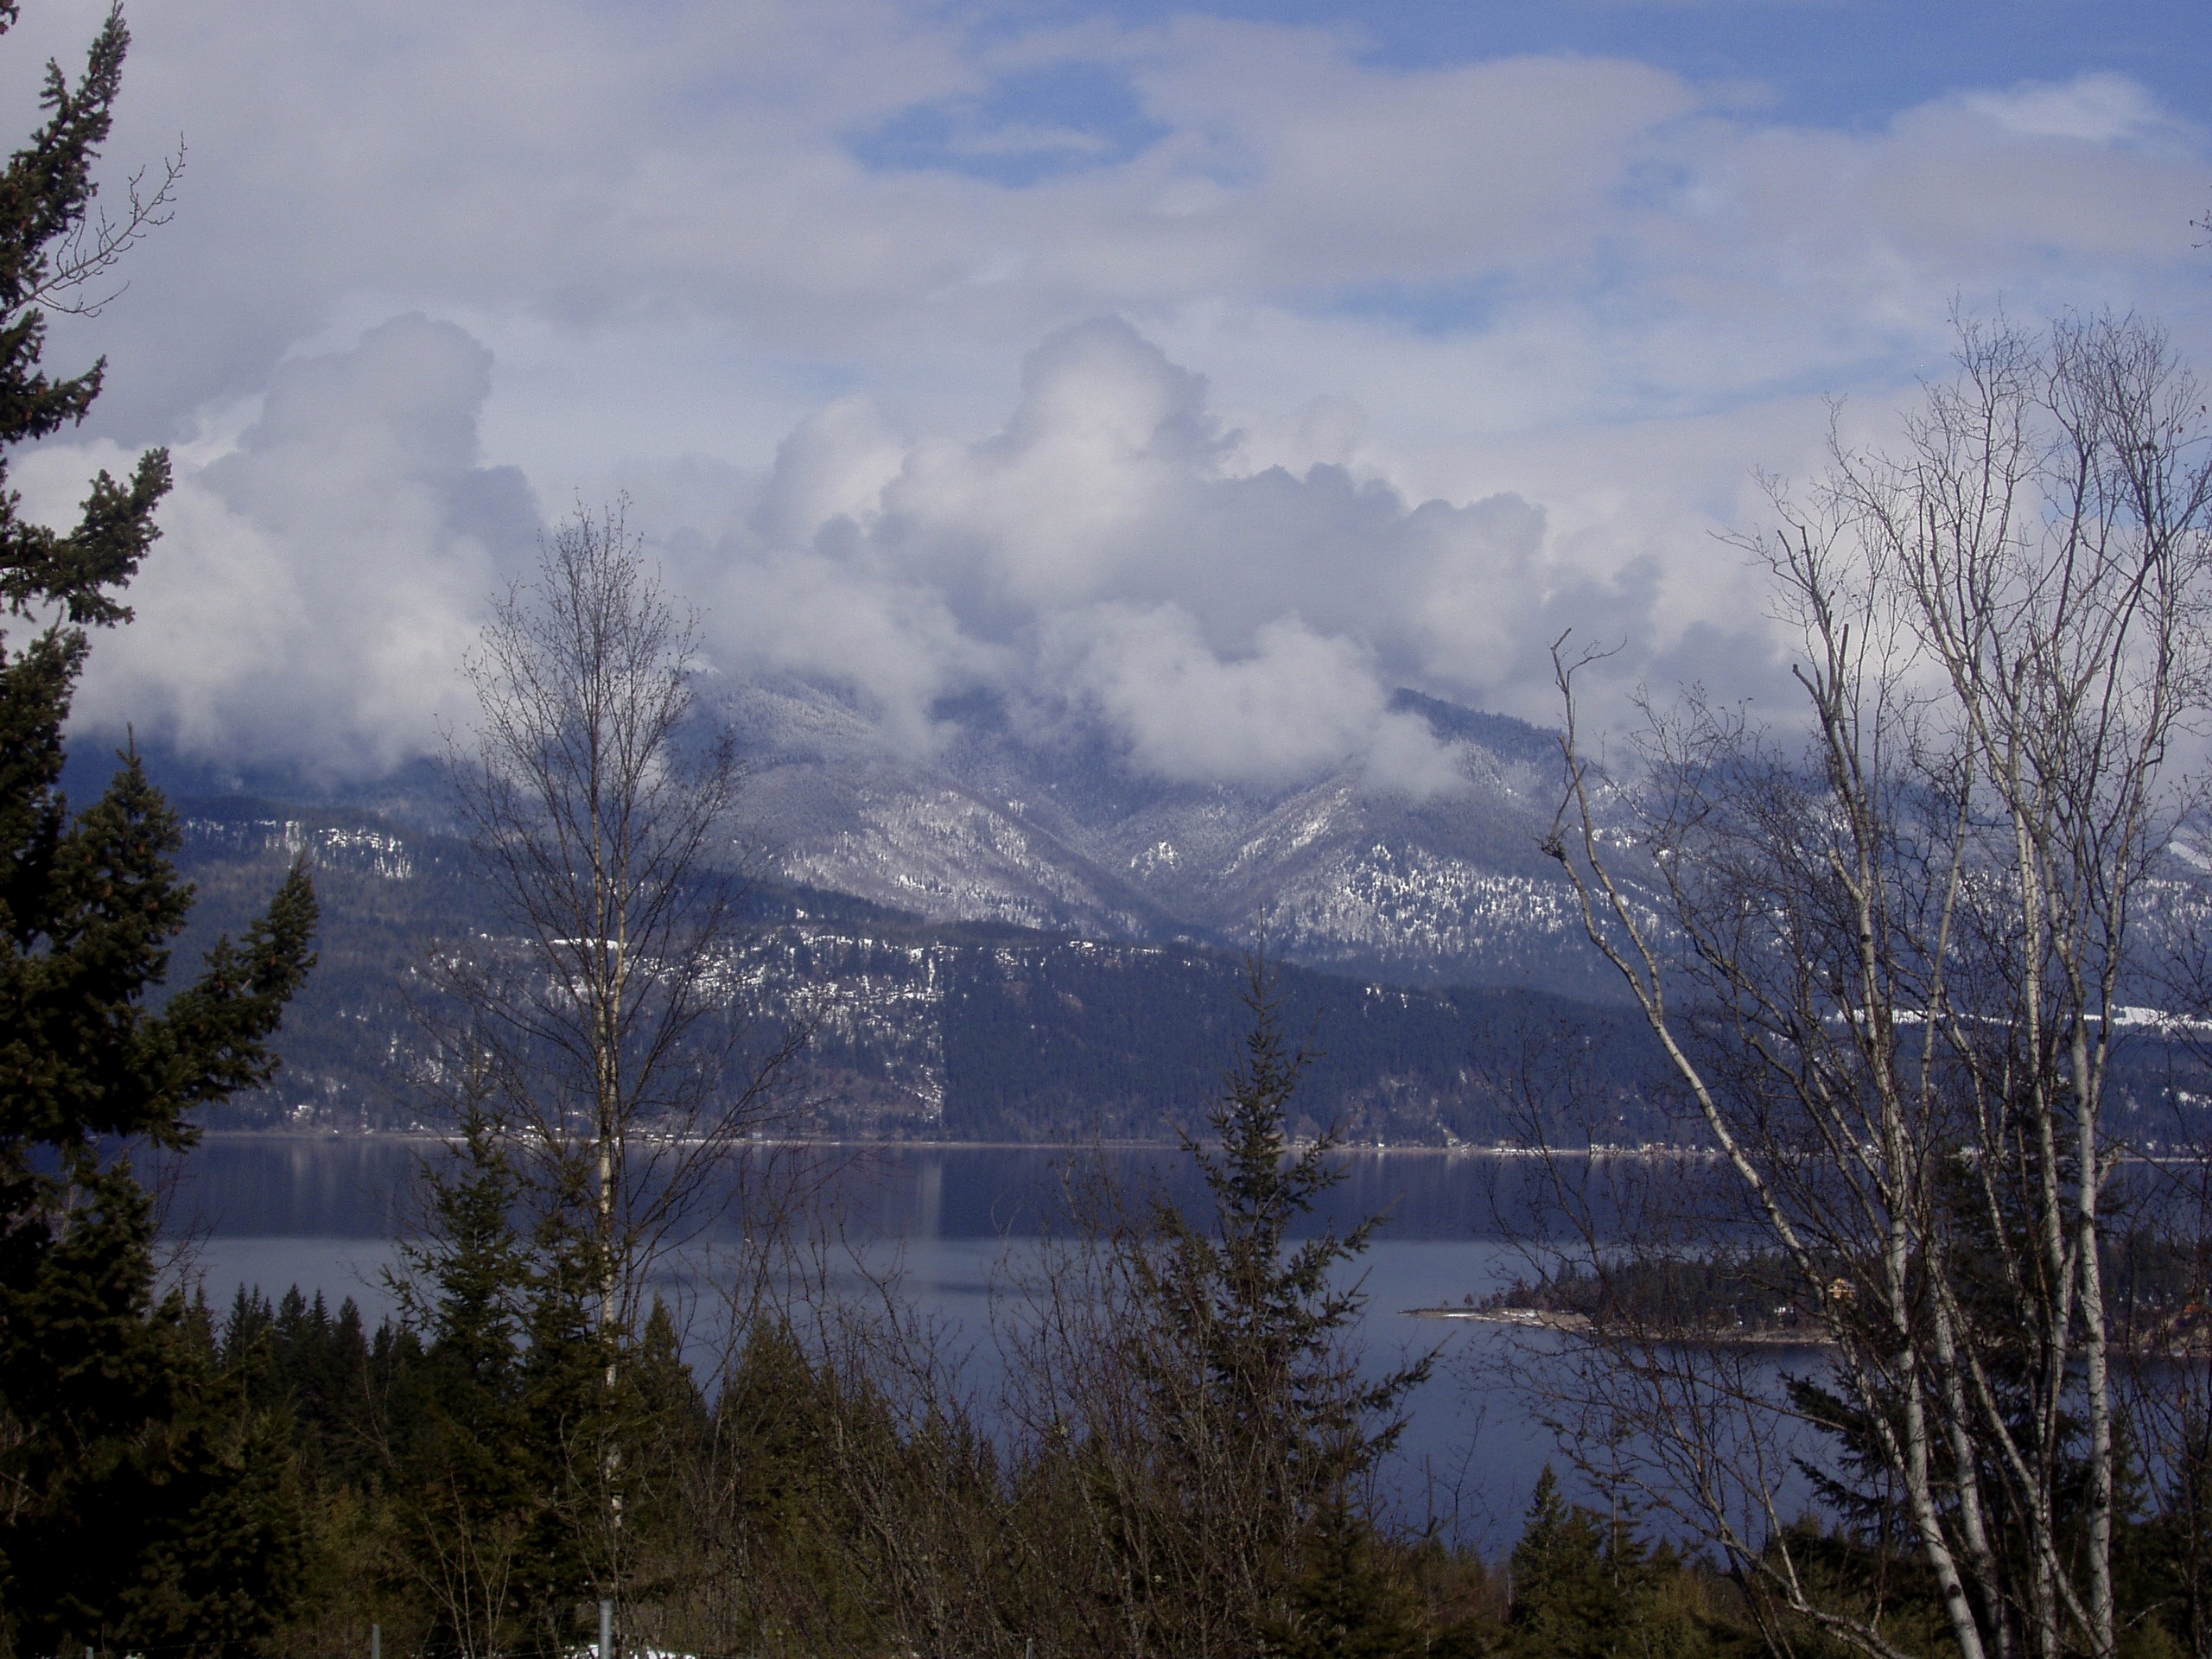
landscape, tree, water, nature, forest, wilderness, mountain, snow, winter, cloud, mist, morning, lake, river, mountain range, reflection, weather, season, clouds, mountains, canada, habitat, loch, whistler, british columbia, emerald lake, geographical feature, atmospheric phenomenon, woody plant, mountainous landforms